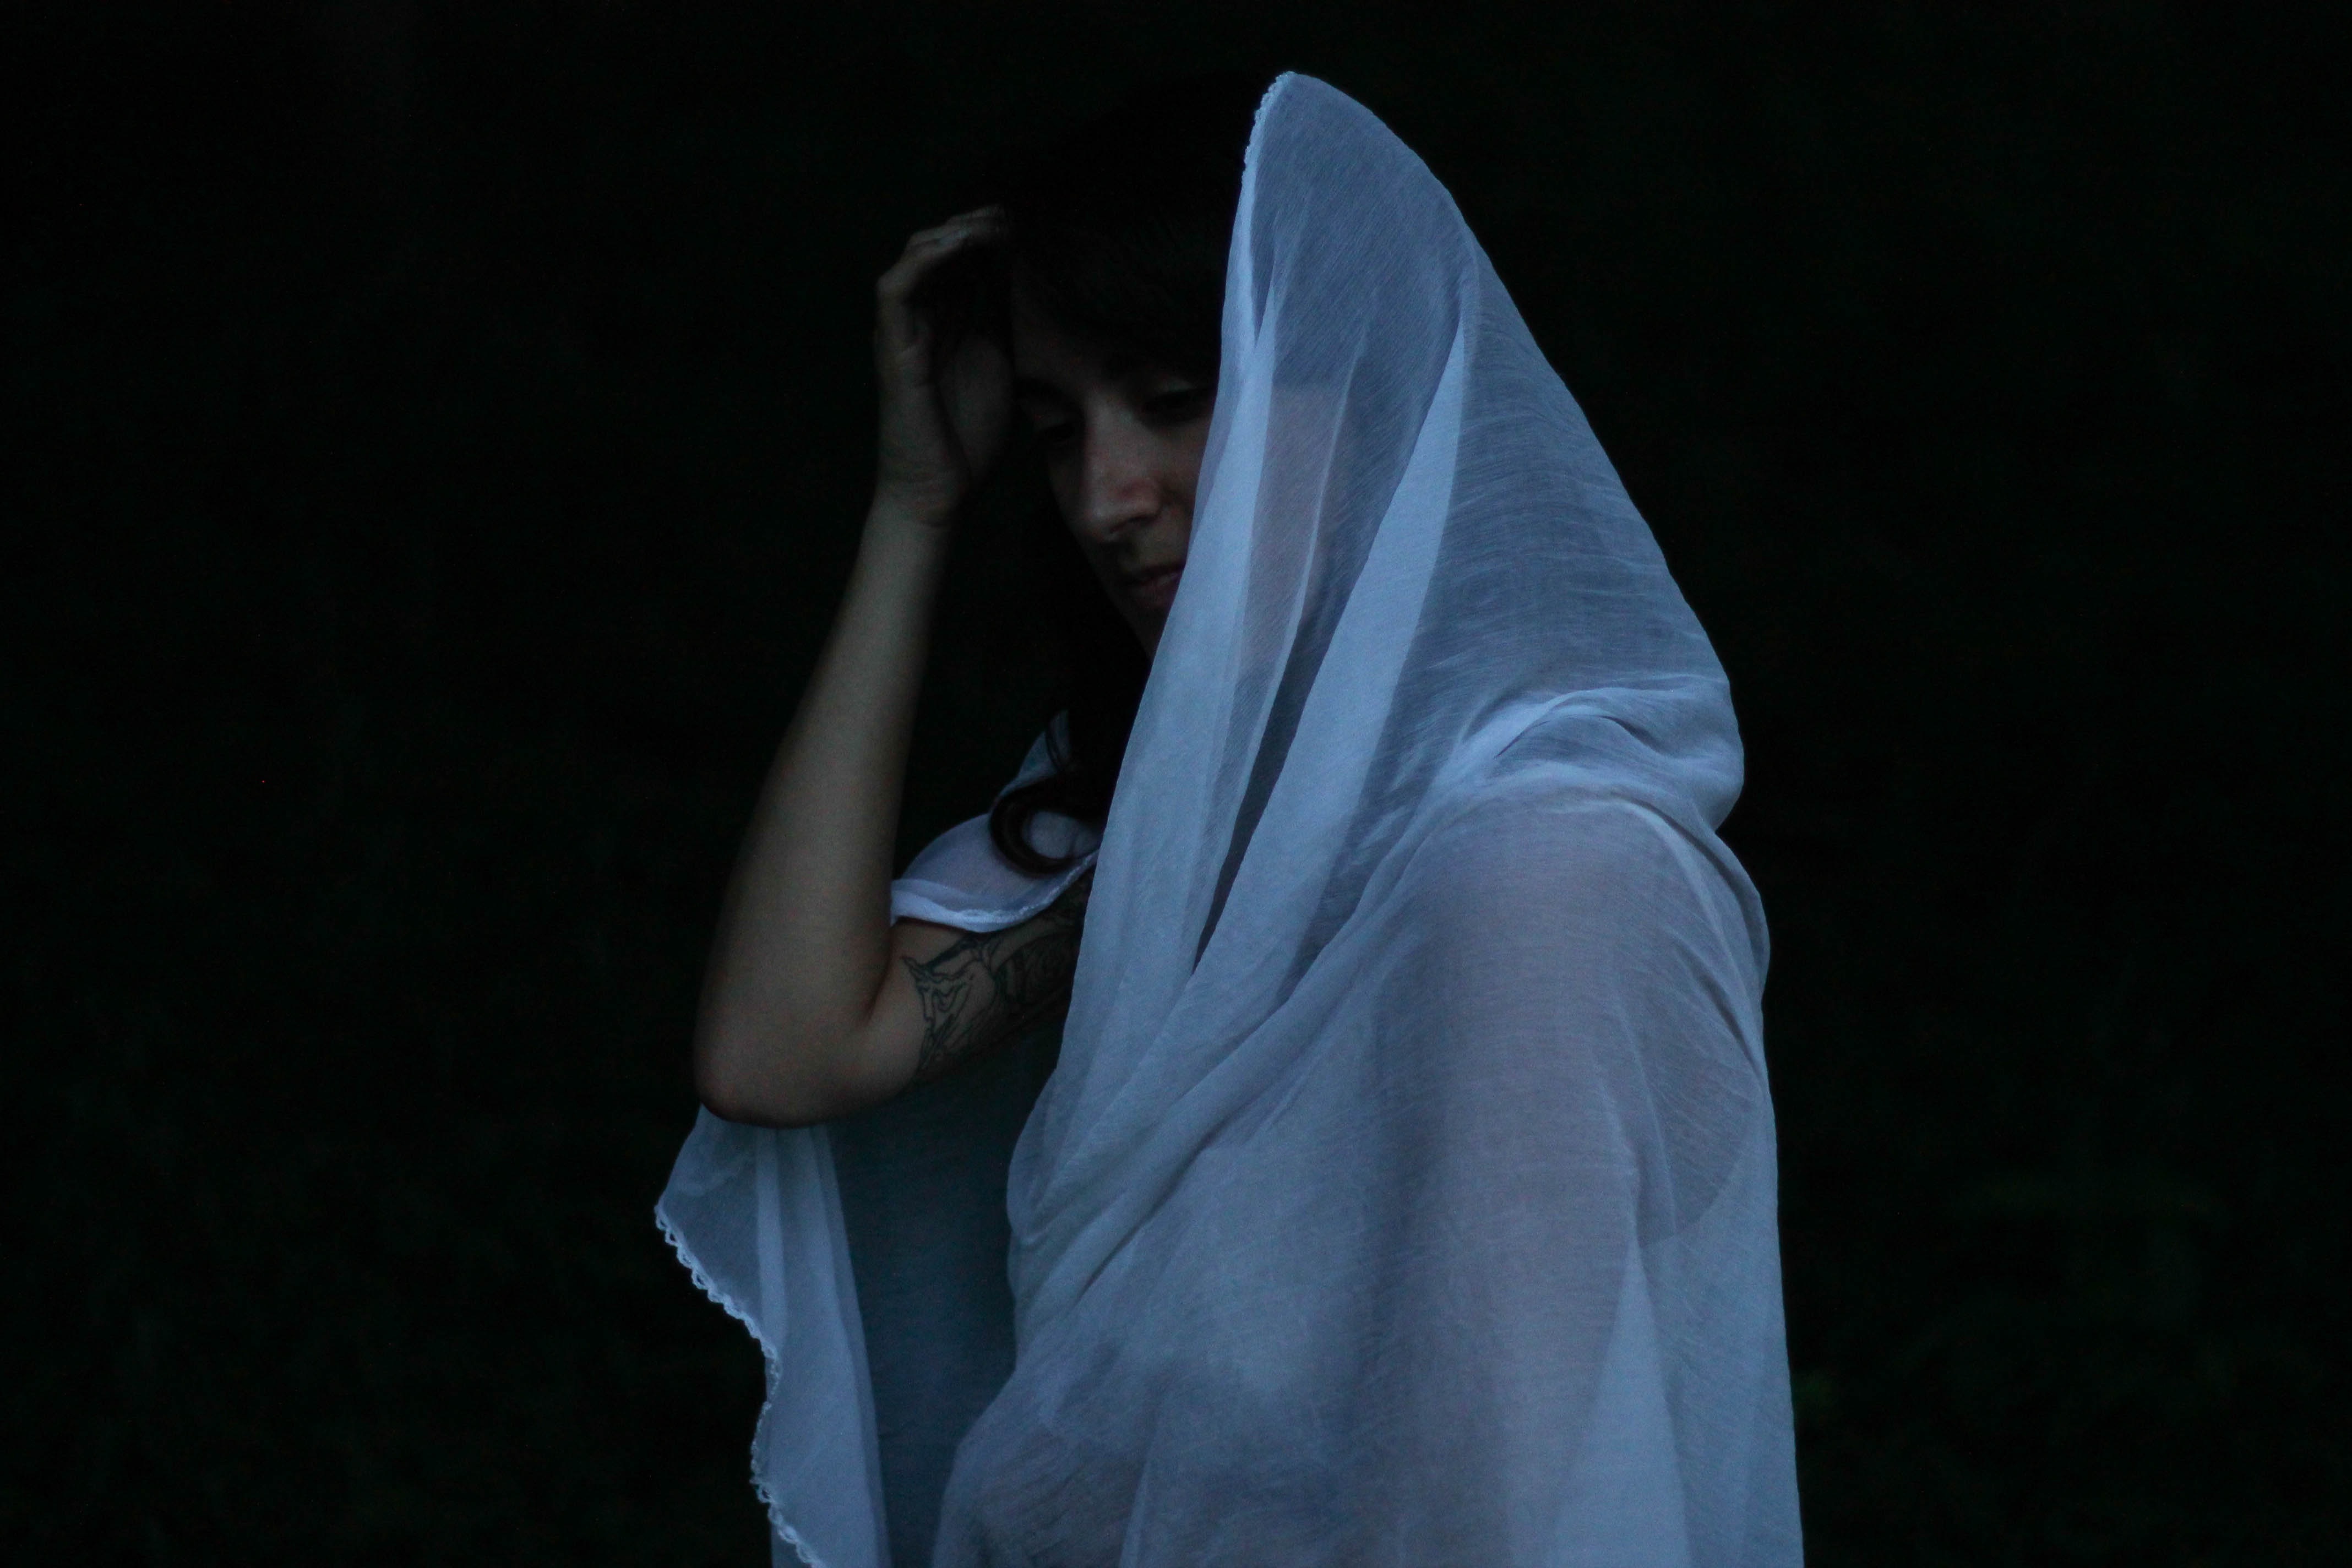
hand, light, white, photography, darkness, fashion, blue, black, beauty, veil, sense